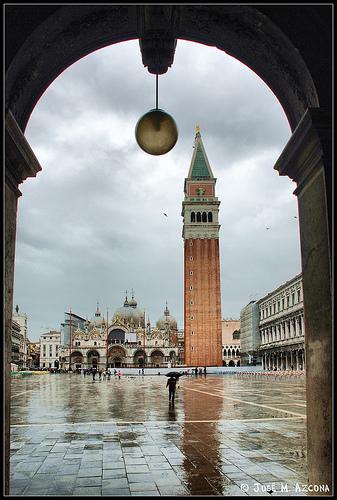
Weather: rain or strom